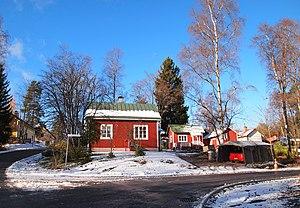
Lohikoski est le quartier numéro 13 de Jyväskylä en Finlande.